Answer in natural language. Considering the relative positions, where is blue rhombus armchair with wooden legs with respect to Doorway? Choose between the following options: left or right
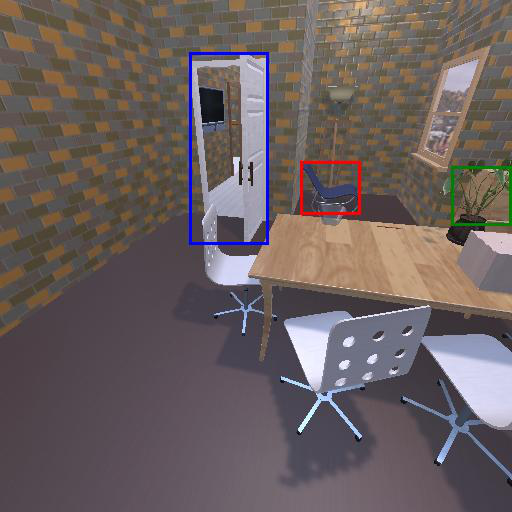
<answer>right</answer>